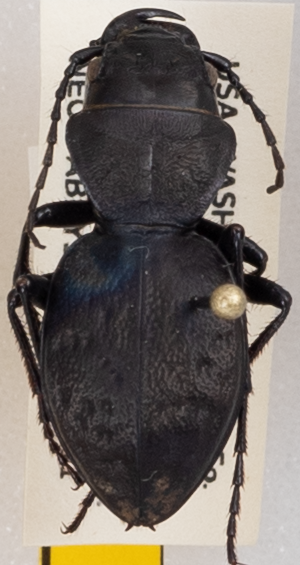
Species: Omus dejeanii
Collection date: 2019-06-11
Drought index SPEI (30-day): -0.572
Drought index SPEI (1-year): -2.09
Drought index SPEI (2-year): -2.09